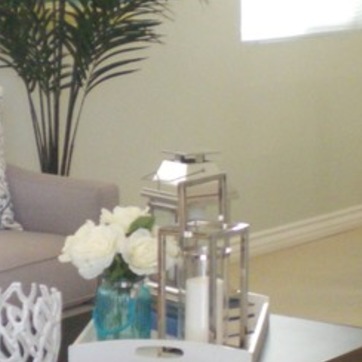
Material: metal